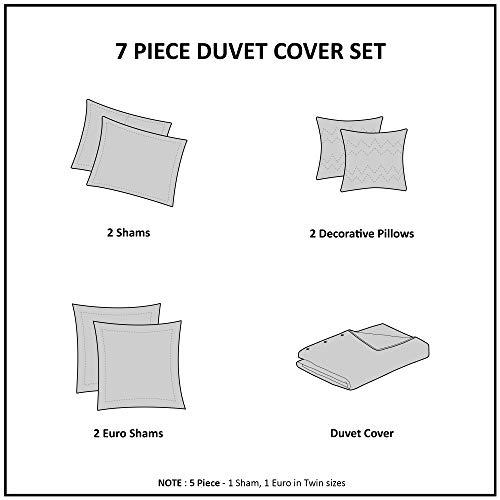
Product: Urban Habitat Rochelle Teen Boys Duvet Cover King/Cal King Size - Blue , Geometric – 7 Piece Teen Boy Bedding – 100% Cotton Lightweight Duvet Cover Set
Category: Home & Kitchen | Bedding | Kids' Bedding | Duvet Covers & Sets | Duvet Cover Sets
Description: Duvet/Sham: 100% cotton printed fabric on face and reverse, Pillow: 100% cotton shell and polyester filling; Euro sham: 100% cotton with quilting top.
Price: $80.99
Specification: ProductDimensions:92x104x0.1inches|ItemWeight:8.37pounds|ShippingWeight:8.55pounds(Viewshippingratesandpolicies)|Manufacturer:UrbanHabitat|ASIN:B0742D8Y3S|Itemmodelnumber:UH12-2087